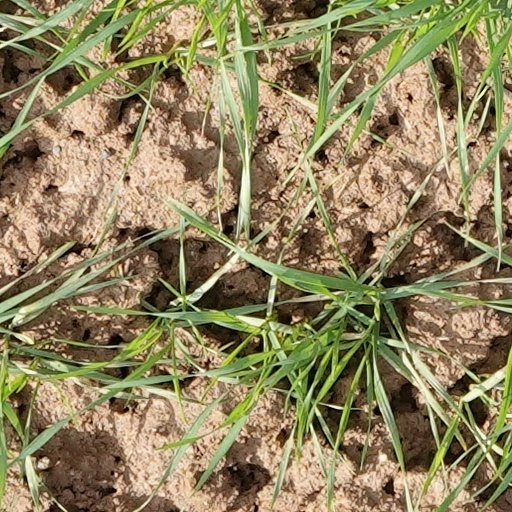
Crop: wheat